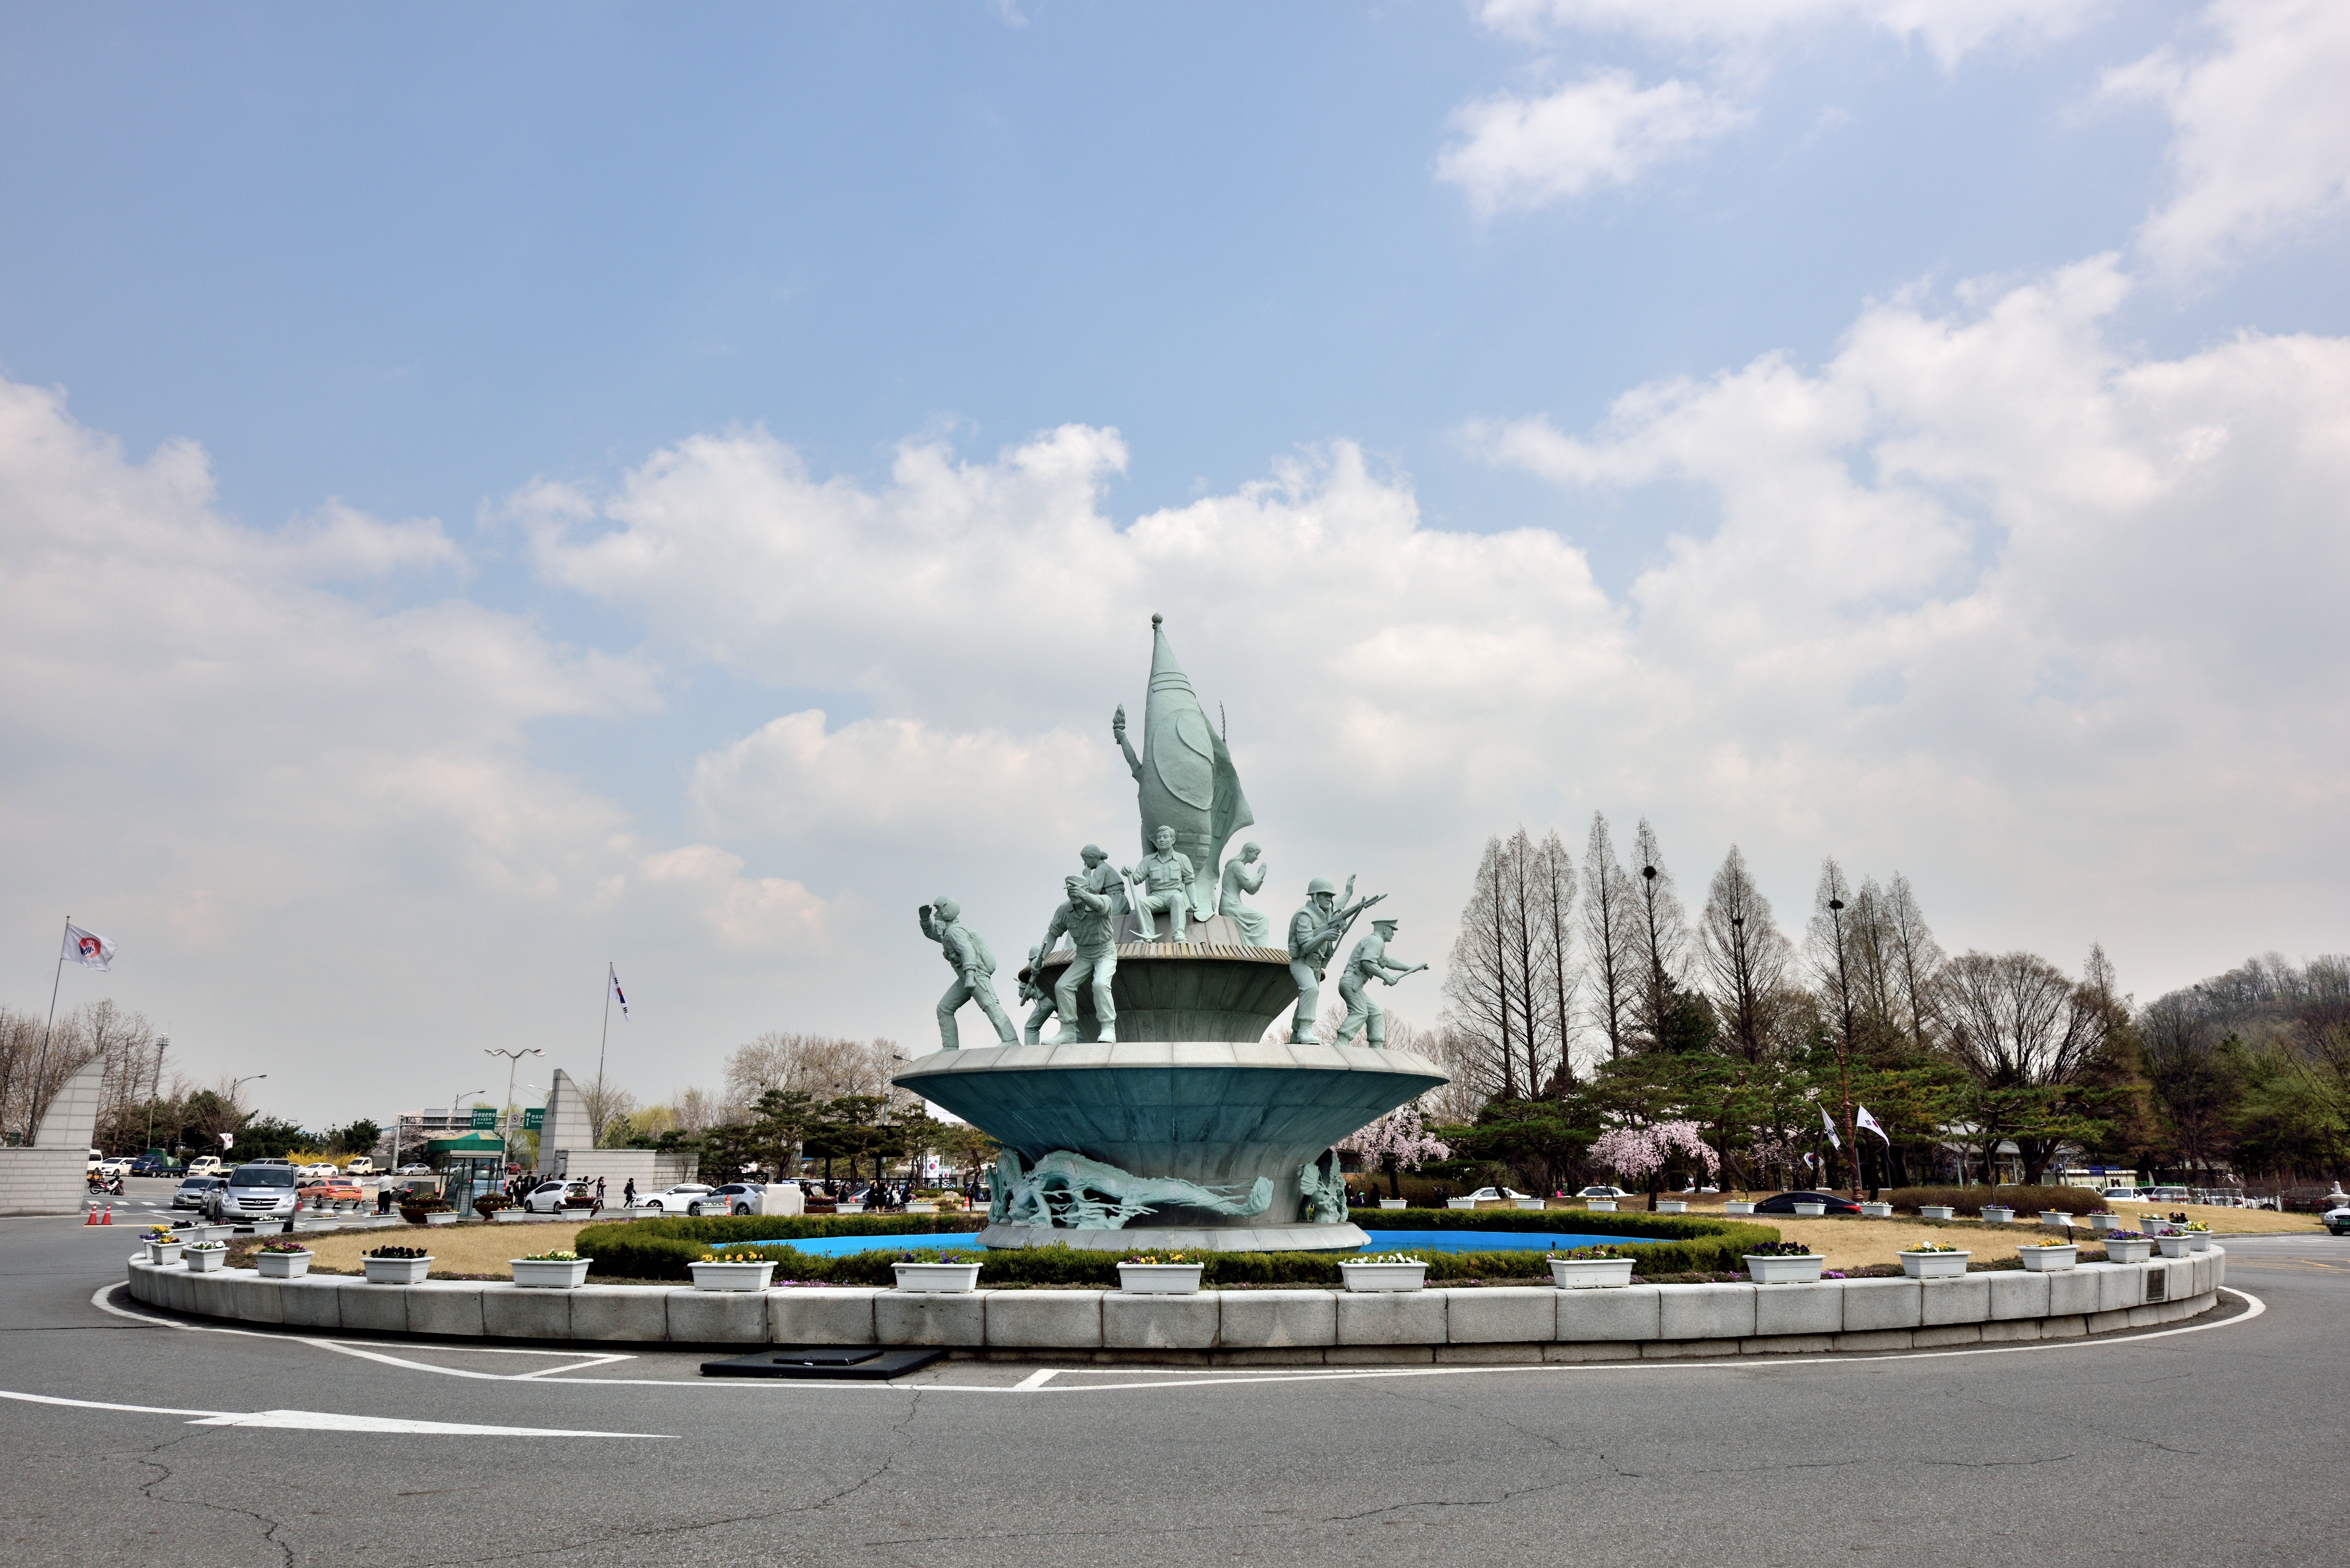
sea, dock, cityscape, vacation, vehicle, harbor, marina, cemetery, korea, resort, national cemetery, copper works